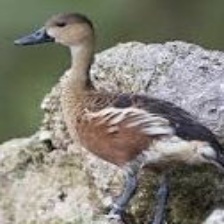
Species: SPOTTED WHISTLING DUCK
Scientific name: DENDROCYGNA GUTTATA
ImageNet parent category: drake